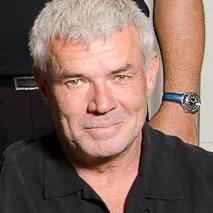
Age: 55